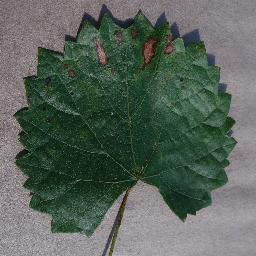
Label: Grape___Esca_(Black_Measles)